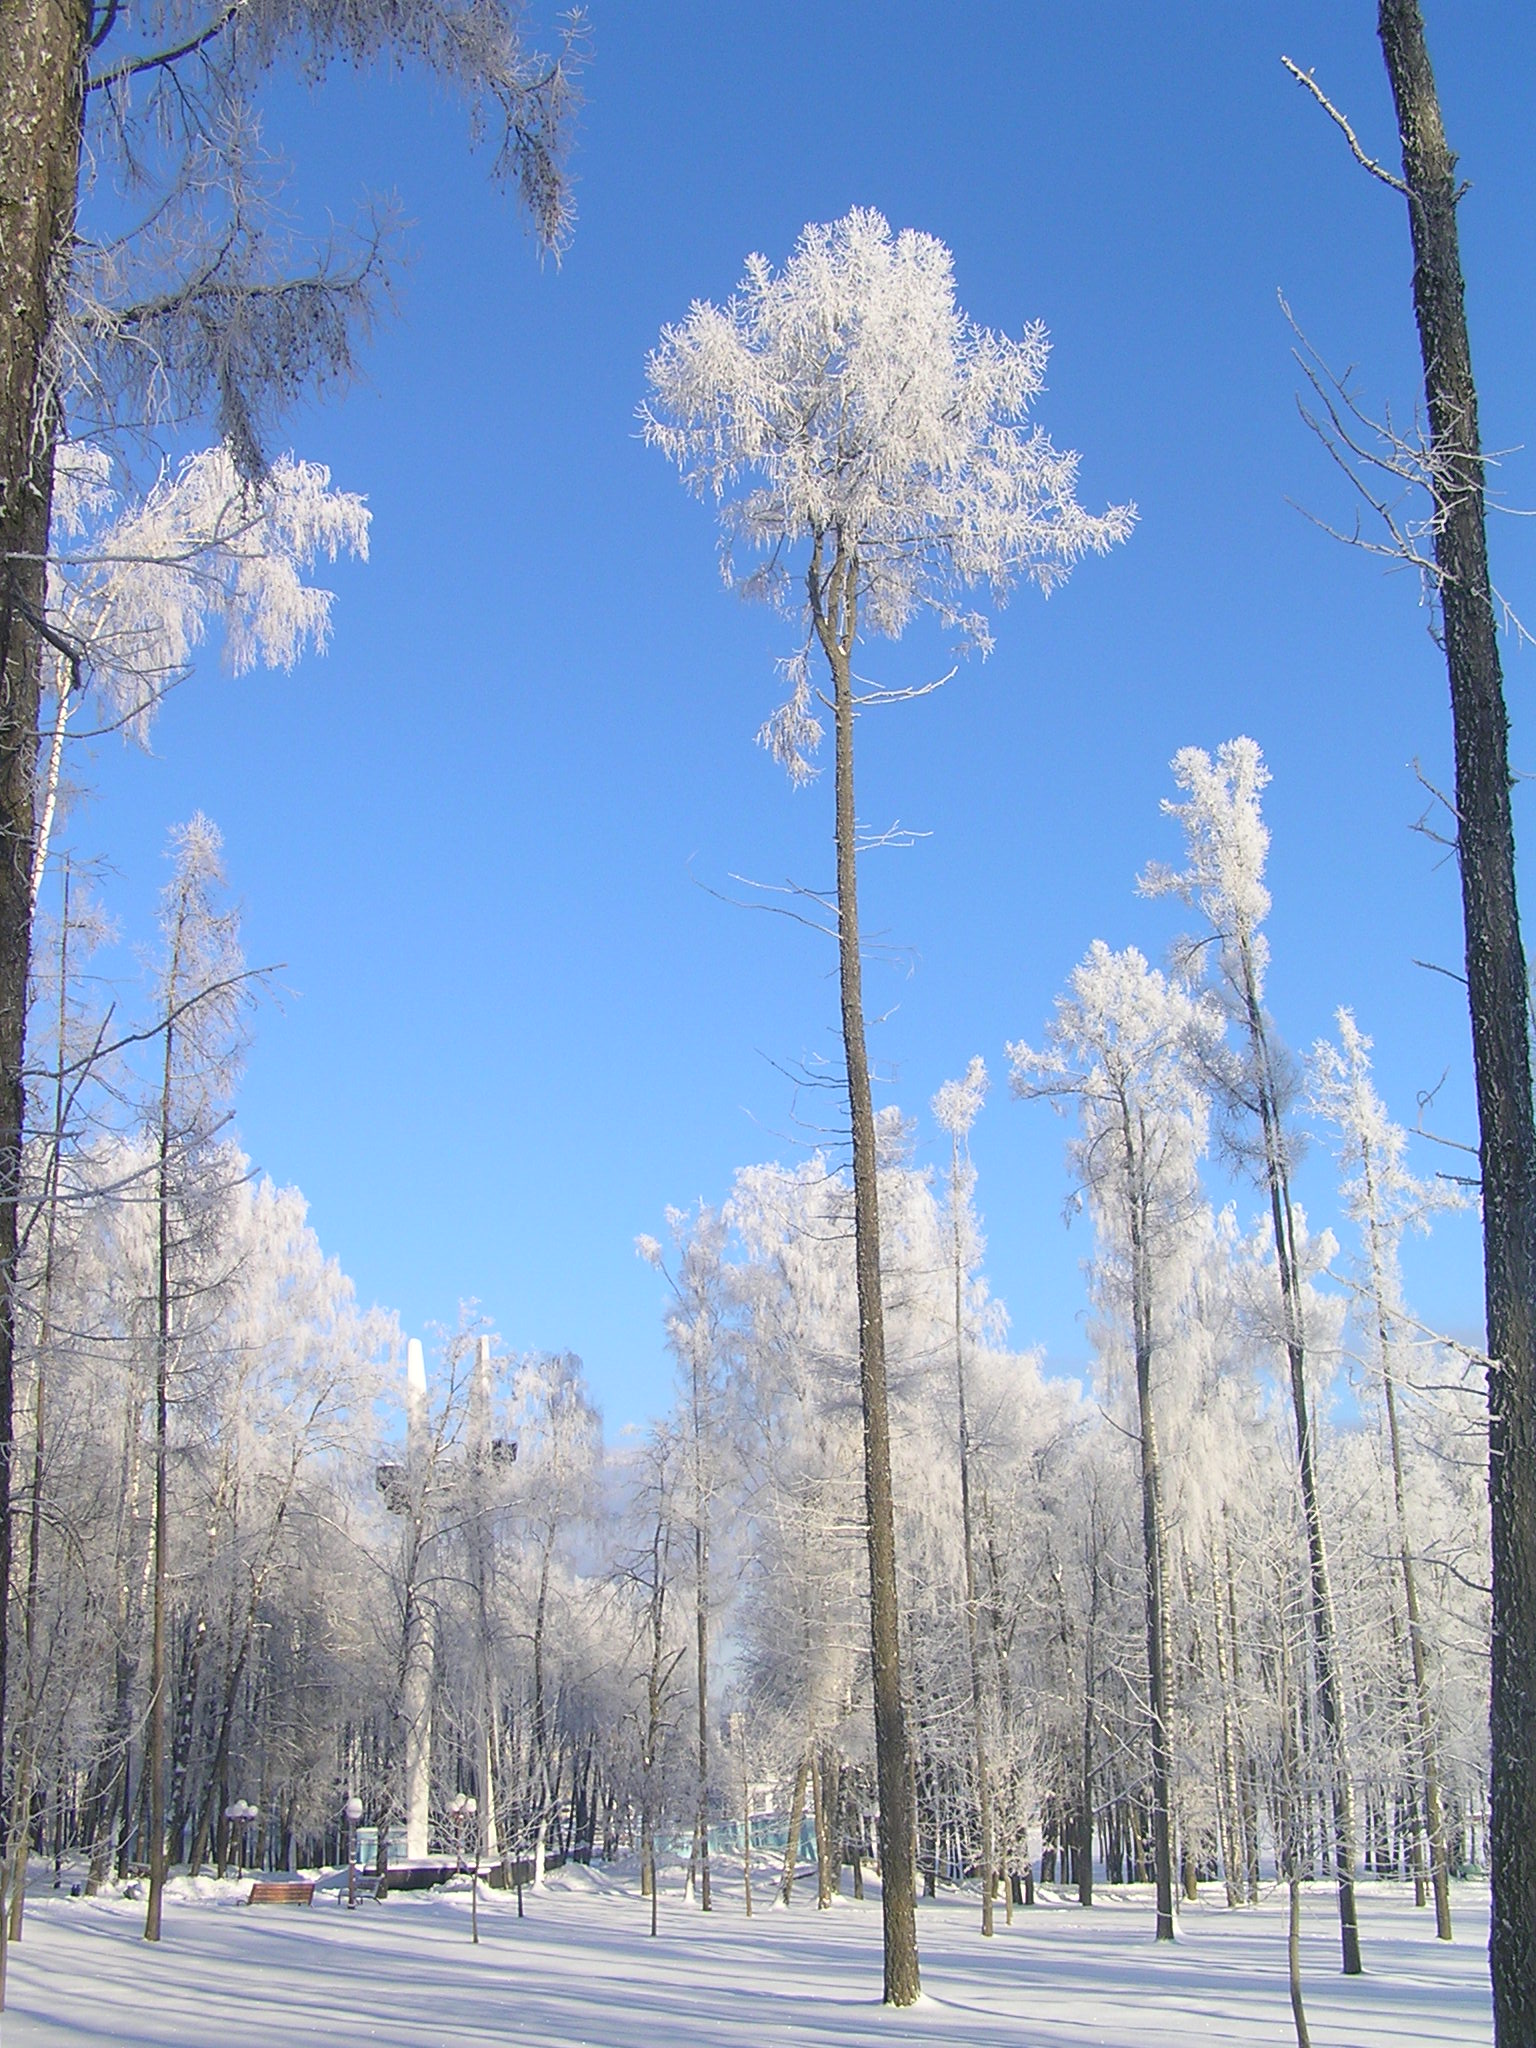
snow, winter, sky, tree, nature, freezing, woody plant, frost, daytime, branch, birch, forest, spruce fir forest, biome, mountain, cloud, larch, conifer, grove, pine family, mountain range, ice, fir, temperate coniferous forest, pine